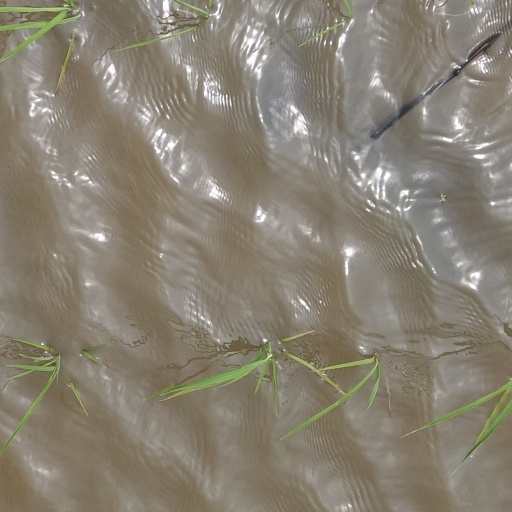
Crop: rice